Fedor Emelianenko

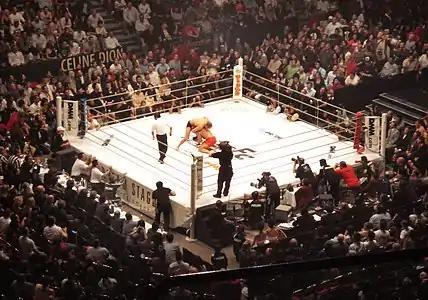
Emelianenko vs Coleman at Pride 32 in late 2006.

Although originally endangered due to Emelianenko's recurring hand injury, a plate inserted in his hand enabled a rematch with Coleman in Pride's American debut show, Pride 32. In a fight where Coleman was unable to mount any significant offense, Emelianenko pounded him in the first round with punches, before securing an armbar at 1:15 in the second round.